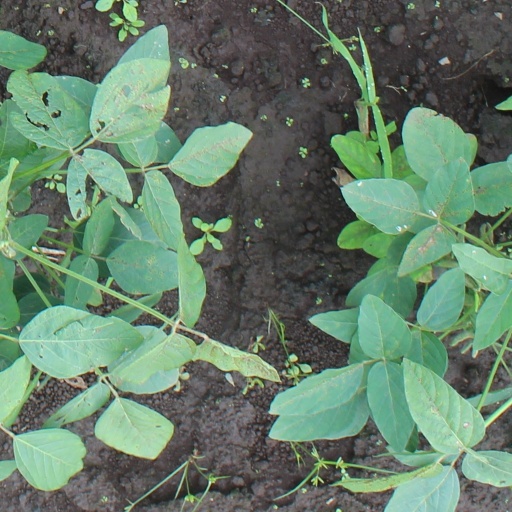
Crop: soybean